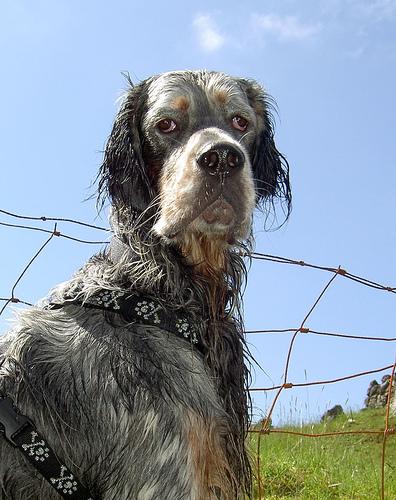
Breed: english setter